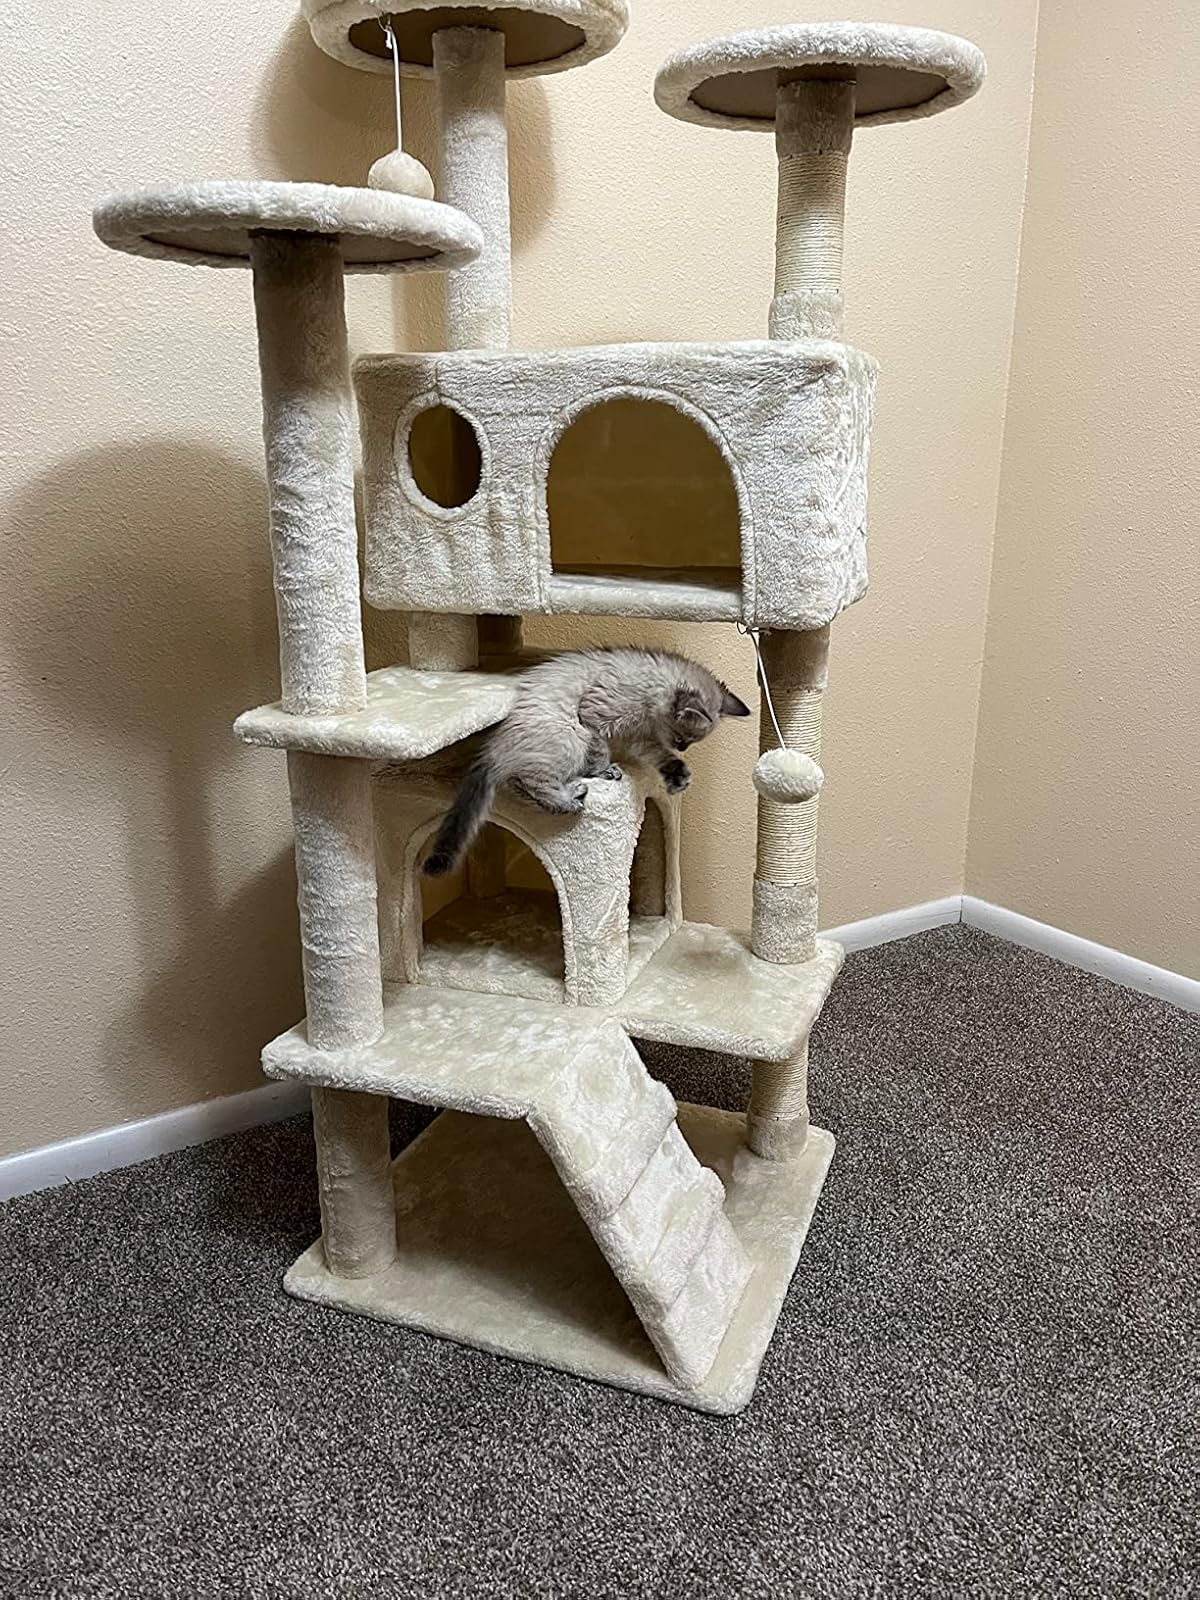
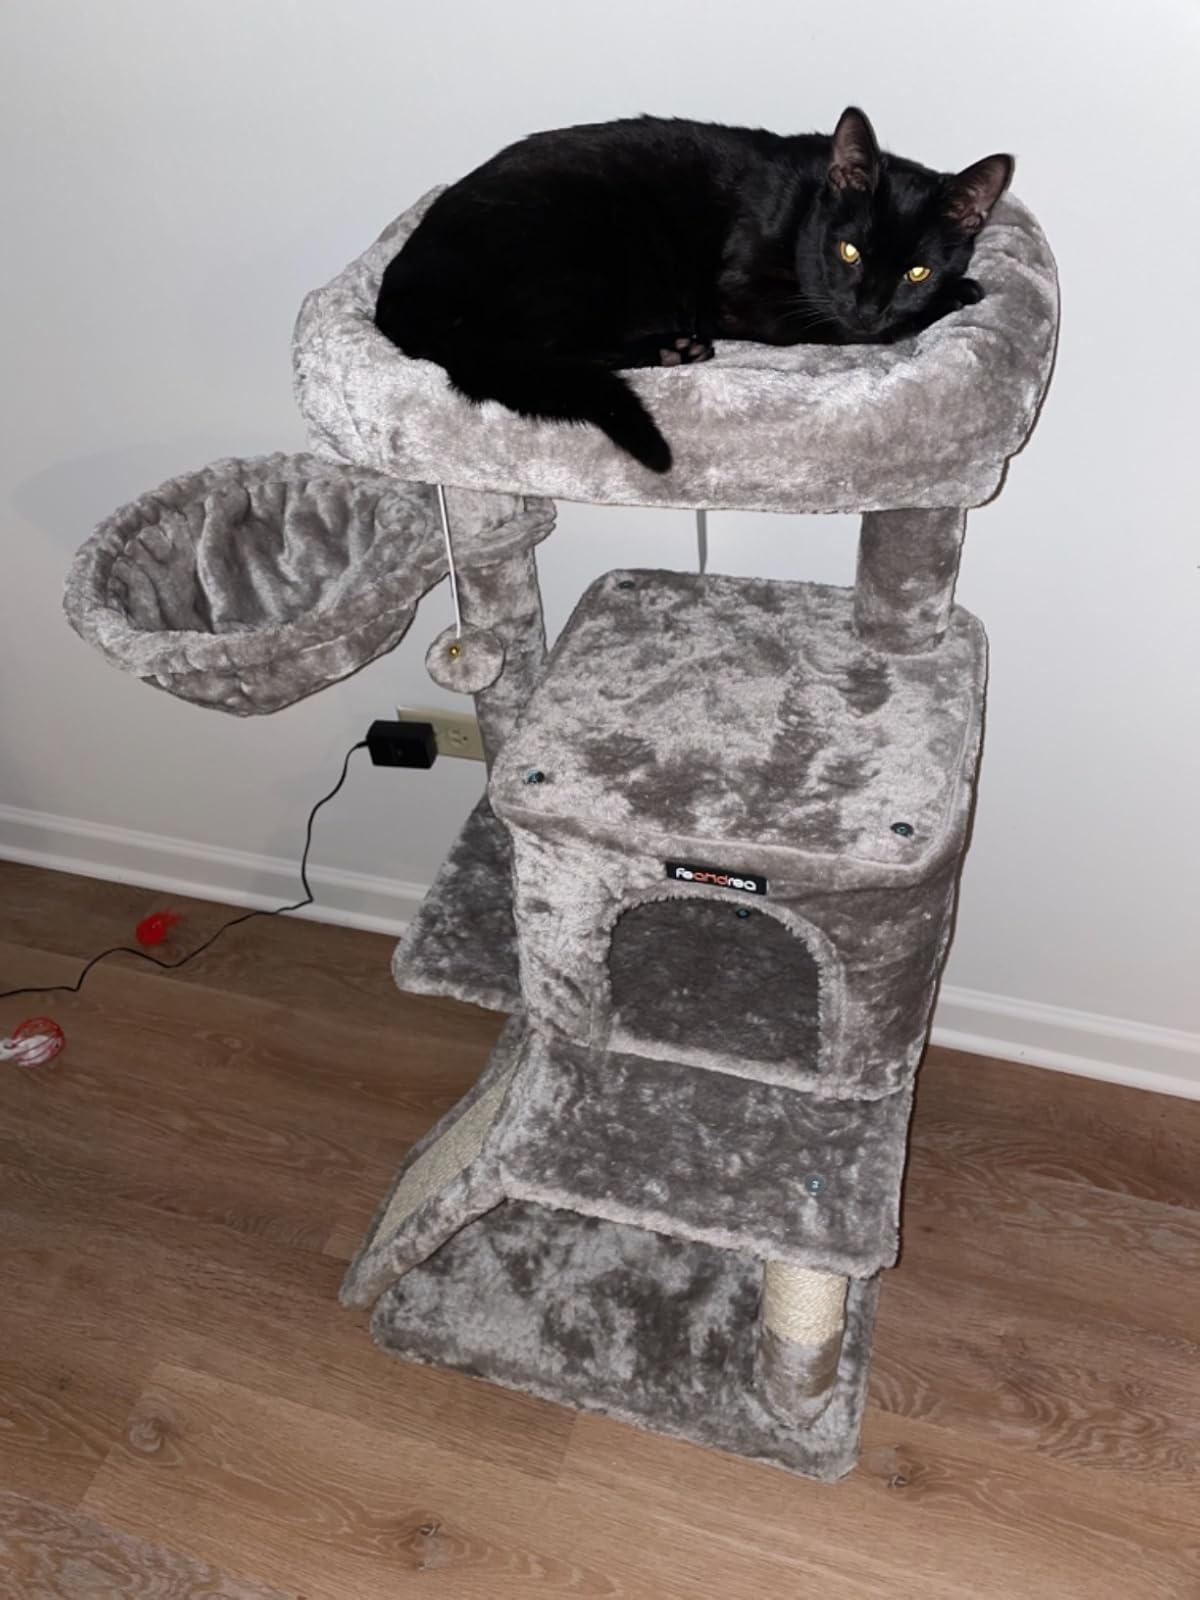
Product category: items_cat tree
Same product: no